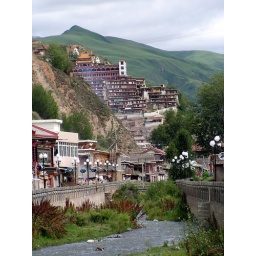
Here is another view of the monastery, this time from a bridge over the little river that flows through town.